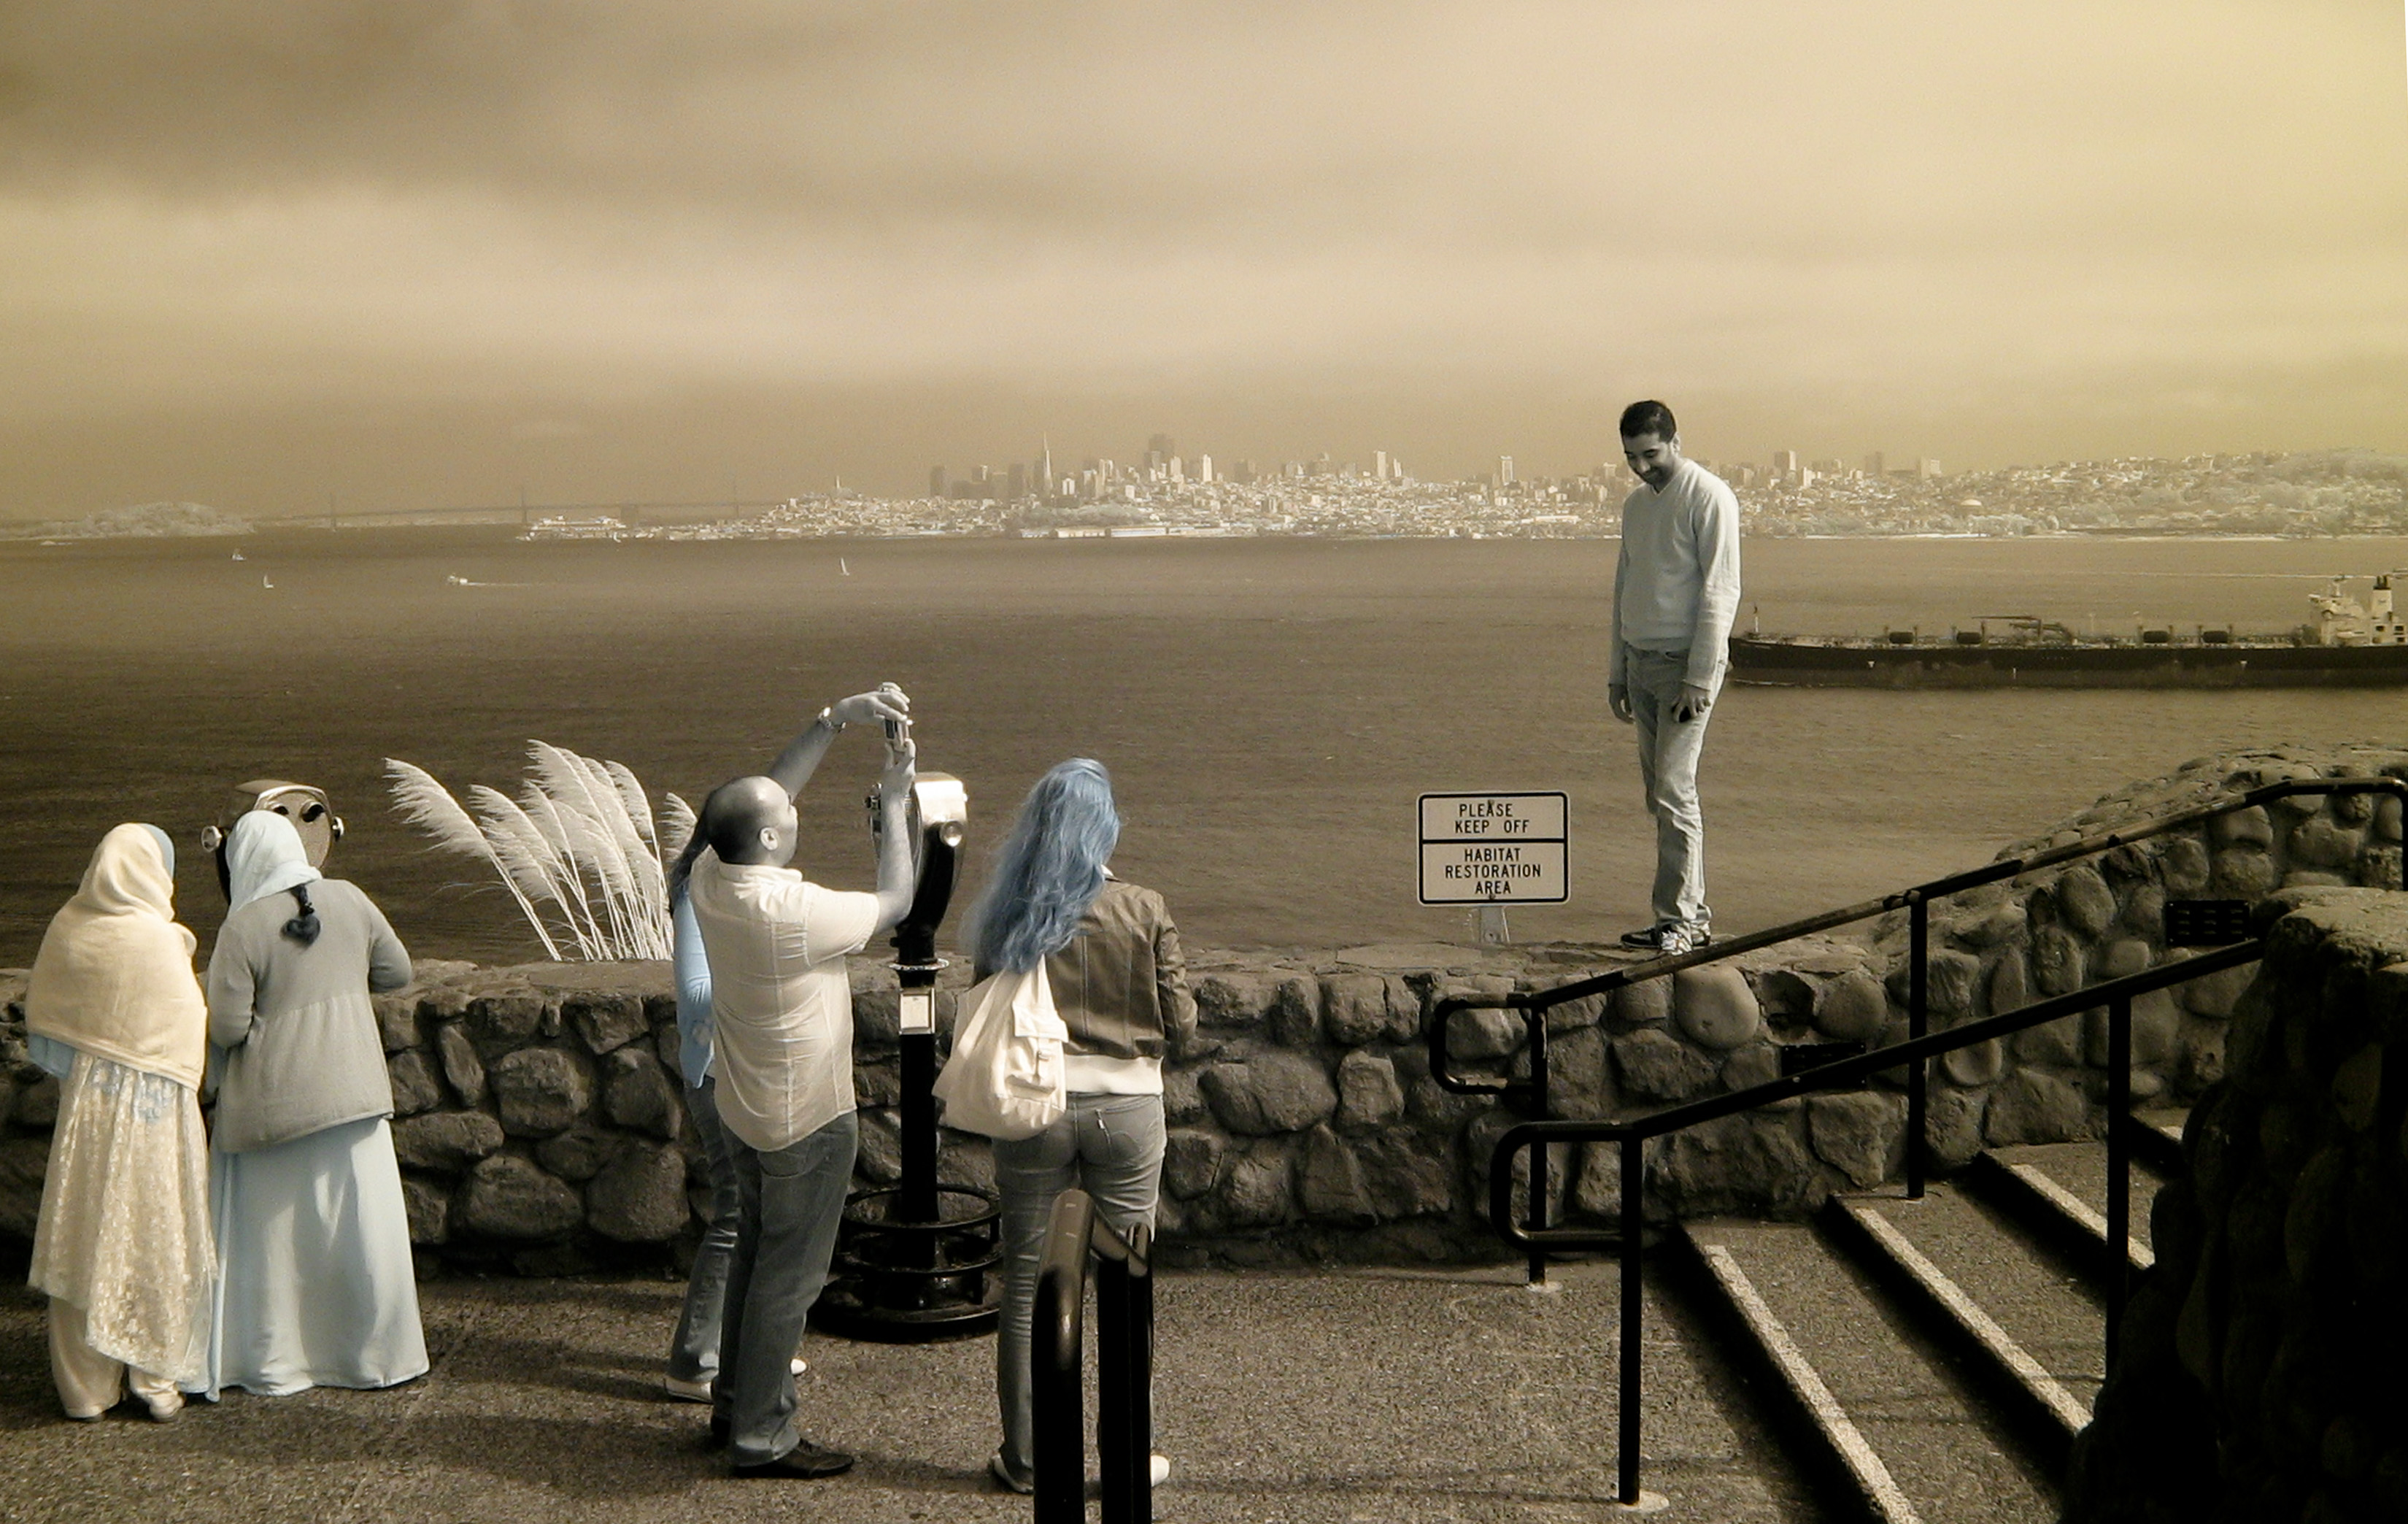
sanfrancisco, photograph, image